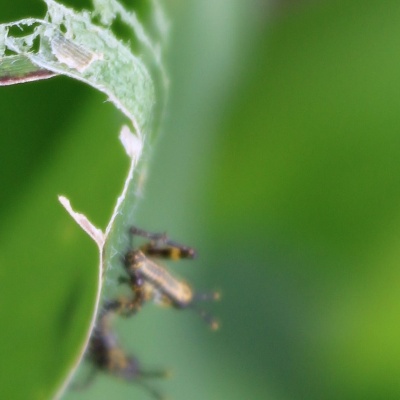
Crop: Maize
Condition: grasshoper